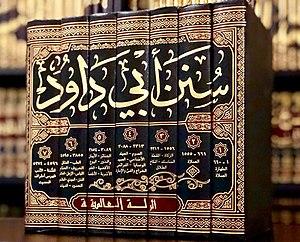
Les Sunan d'Abu Da'ud sont l'un des six grands recueils de hadiths sunnites. Ils ont été recueillis par Abou Dawoud.